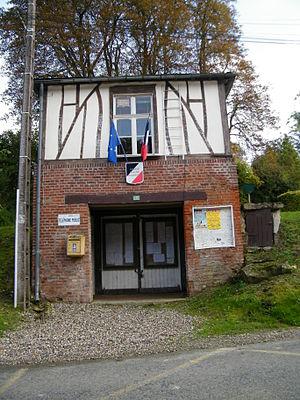
Mairie.